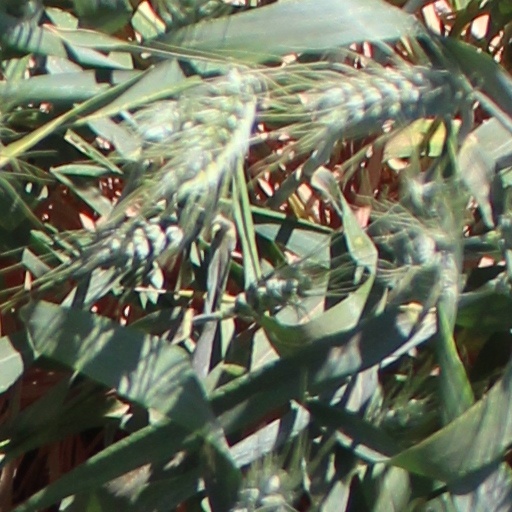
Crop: wheat